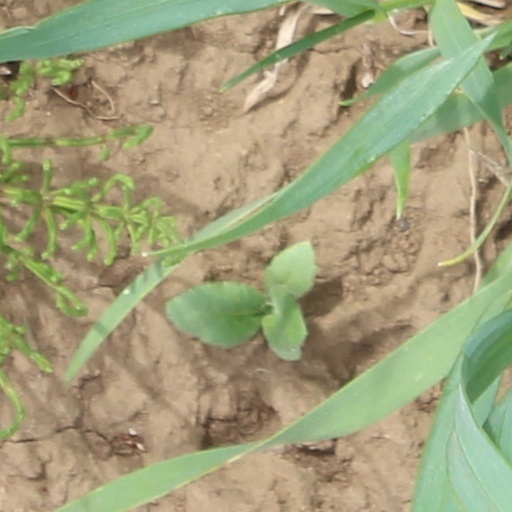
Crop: wheat